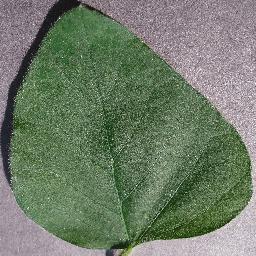
Label: Soybean___healthy